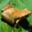
Label: frog